Treaty of London (1915)

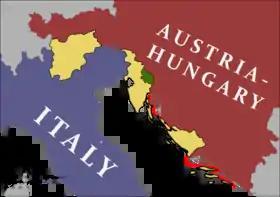
Territories promised to Italy by the Entente in the South Tyrol, the Austrian Littoral, and Dalmatia (tan), and the Snežnik Plateau area (green). Dalmatia, after WWI, however, was not assigned to Italy but to Yugoslavia

Nonetheless, negotiations extended for six weeks over disagreements as the extent of Italian territorial gains in Dalmatia was still objected to by Sazonov. The Italian claim of Dalmatia to the Neretva River, including the Pelješac Peninsula and all Adriatic islands was not based on self-determination, but on security concerns in a future war, as the Italian negotiators alleged that Russia might occupy the Austrian-controlled coast while Italy had no defensible port on the western shore of the Adriatic. The Committee of Imperial Defence was concerned about rising Russian naval power in the Mediterranean and it is possible, although there is no direct evidence, that this influenced the British support for the Italian claims in the Adriatic, as means to deny it to Russia.